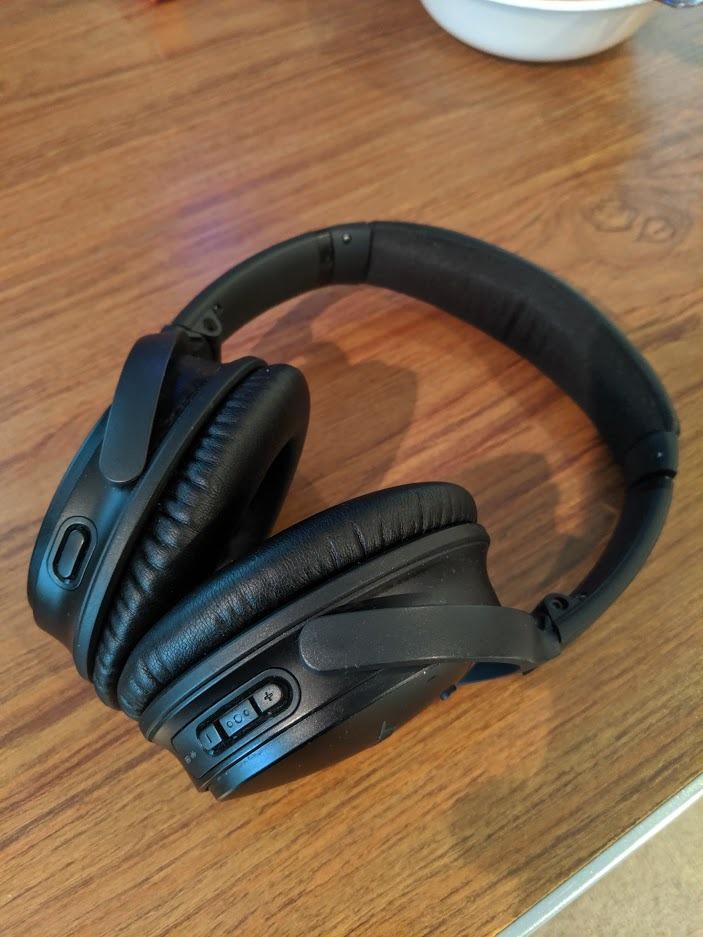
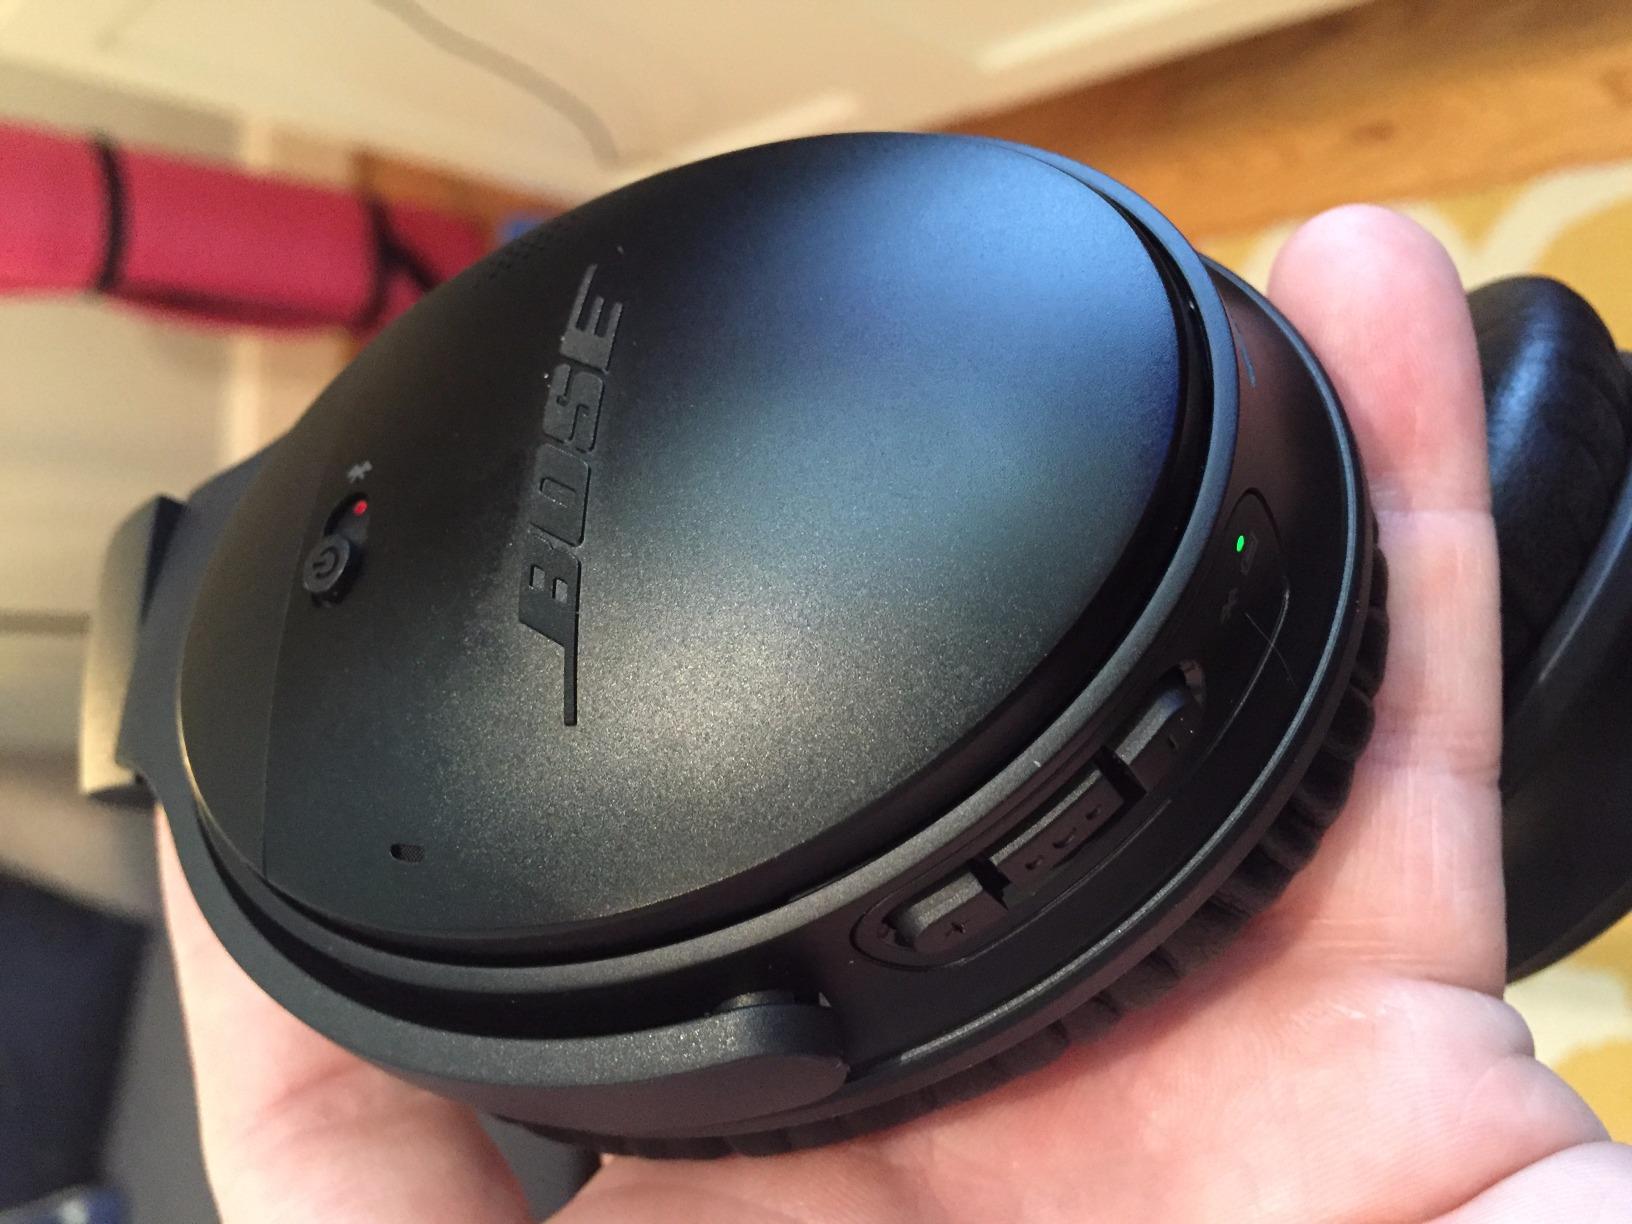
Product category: headphones
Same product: yes